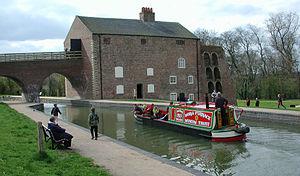
Cette liste des musées du Leicestershire, Angleterre contient des musées qui sont définis dans ce contexte comme des institutions qui recueillent et soignent des objets d'intérêt culturel, artistique, scientifique ou historique. Leurs collections ou expositions connexes disponibles pour la consultation publique. Sont également inclus les galeries d'art à but non lucratif et les galeries d'art universitaires. Les musées virtuels ne sont pas inclus.
Moira est un ancien village minier en Angleterre à environ 4 kilomètres au sud-ouest d'Ashby-de-la-Zouch dans le Leicestershire du Nord-Ouest et à 5 kilomètres au sud de Swadlincote. Il se trouve à la limite du Derbyshire. Sa population est inscrite dans les effectifs de la paroisse civile d'Ashby Woulds.